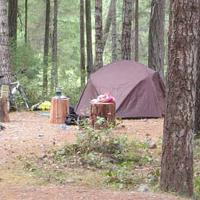
Weather: cloudy or overcast